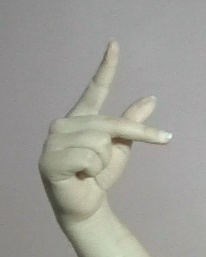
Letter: dha